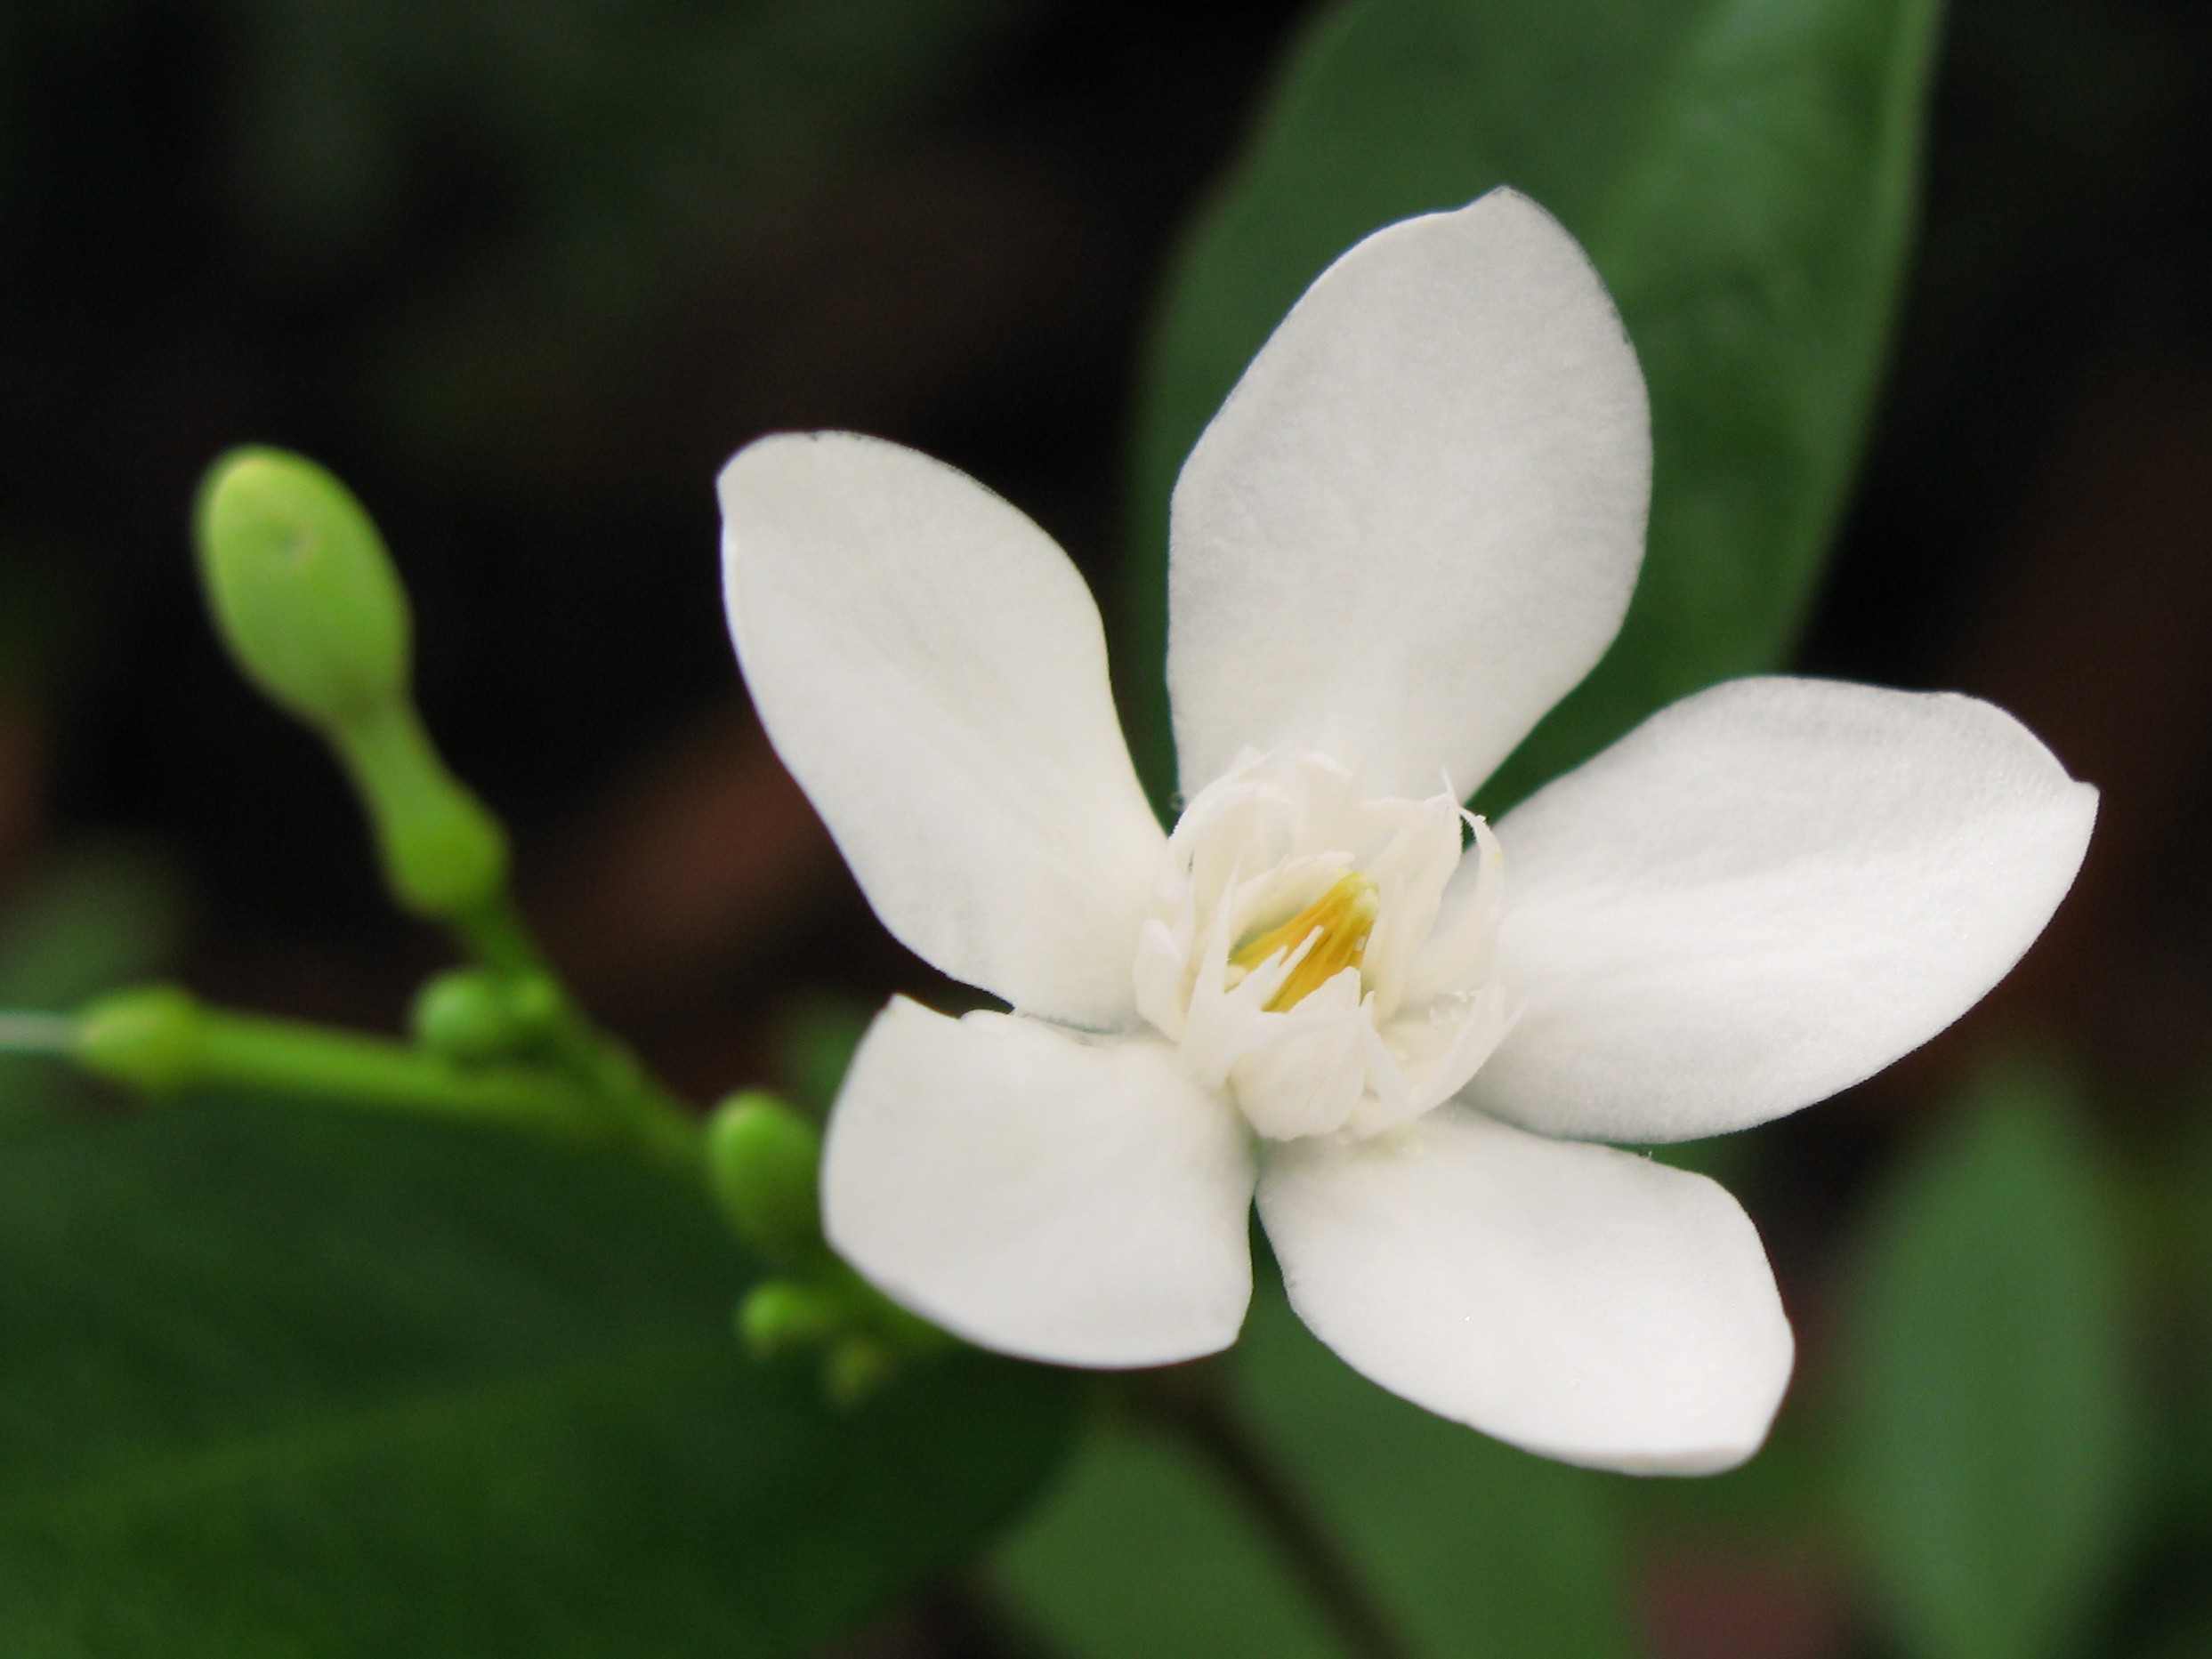
nature, blossom, plant, white, flower, petal, green, high, botany, flora, wildflower, close up, hires, flowerpicturesnolimits, hi, res, powershotg7, canong7, macro photography, jasmine, flowering plant, plant stem, land plant